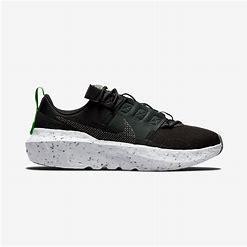
Brand: Nike
Model: Crater Impact